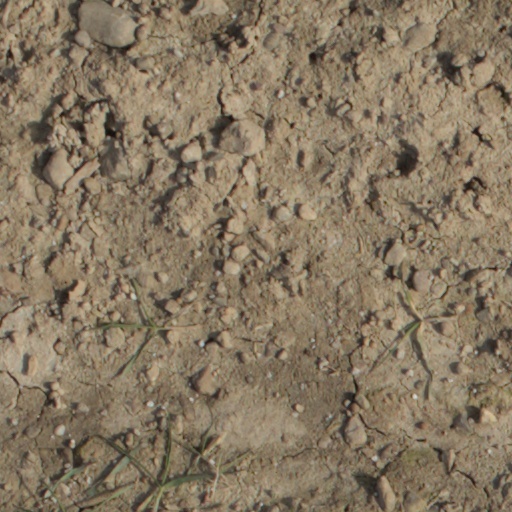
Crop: wheat